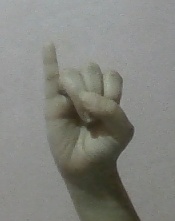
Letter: meem